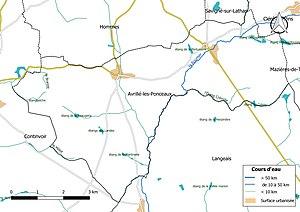
Carte du réseau hydrographique de la commune de fr:Avrillé-les-Ponceaux (France).
Avrillé-les-Ponceaux est une commune française du département d'Indre-et-Loire, en région Centre-Val de Loire.